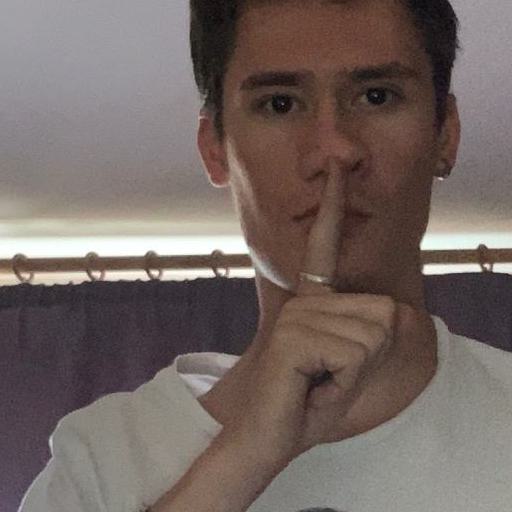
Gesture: mute